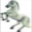
Label: horse